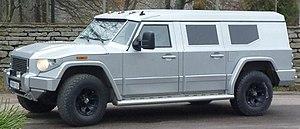
L'usine Kirov devenue usine Poutilov en 1862, est un important constructeur russe de machines établi à Saint-Pétersbourg, en Russie. Fondée en 1789, l'usine a déménagé à son emplacement actuel en 1801 comme fonderie pour des boulets de canon.